Sigrid the Haughty

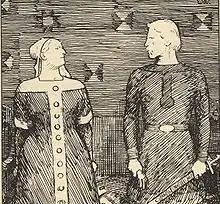
Sigrid with Olaf Tryggvason as imagined by Erik Werenskiold

Sigrid the Haughty is a Scandinavian queen appearing in Norse sagas. Sigrid is named in several late and sometimes contradictory Icelandic sagas composed generations after the events the stories describe, but there is no reliable, historical evidence attesting to the veracity of her depiction in those tales. She is reported by "Heimskringla" to have been the wife of Eric the Victorious of Sweden, as being sought after by Olaf Tryggvasson, and then married to Sweyn Forkbeard of Denmark. In other writings, however, author Snorri Sturluson says that Sweyn the Dane was married not to Sigrid but some other woman.